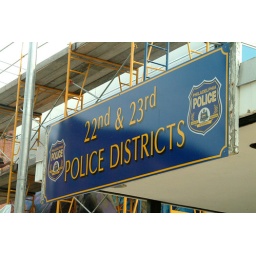
notice how the bright shiny sign is nailed right over the crappy old wooden sign.